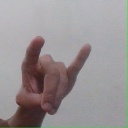
अक्षर: च